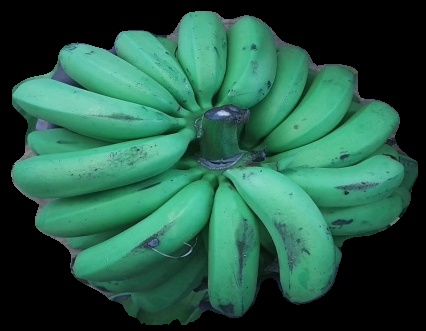
Variety: pachbale
Grade: grade2